El Khomri law

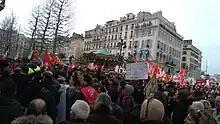
Protests against the El Khomri law in Marseille on March 9

The law no. 2016-1088 of August 8, 2016 relating to work, the modernization of social dialogue and the securing of professional careers is a piece of national legislation in France relating to employment. It is commonly known as the El Khomri law or the Loi travail. It evoked wide protests by labour unions around the country. The law came into force by a gazette notification on 9 August 2016.